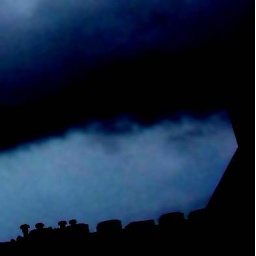
sky over mad house